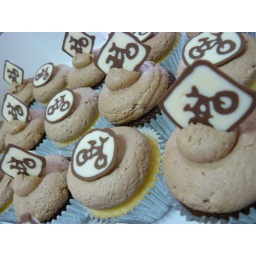
Smooth Vanilla and Chocolate Cupcakes in silver foil papers with a yummy chocolate icing and handmade chocolate bike topper.